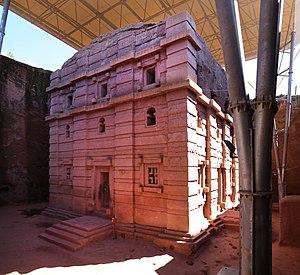
Béte Amanuél est une église éthiopienne orthodoxe située à Lalibela, dans l’Amhara, en Éthiopie.